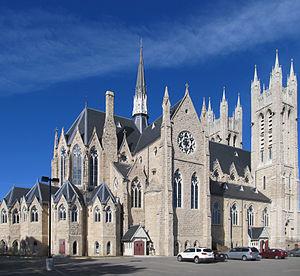
Voici la liste des lieux historiques nationaux du Canada situé en Ontario. En mai 2012, on compte 263 lieux historiques nationaux en Ontario, dont 37 sont administrés par Parcs Canada. À ce nombre, il faut ajouter aussi cinq sites qui ont perdu leur désignation. Pour les villes de Toronto, Ottawa et Kingston voir :
La basilique Notre-Dame-Immaculée de Guelph est une église catholique néo-gothique située à Guelph en Ontario.
Cet article recense les lieux patrimoniaux du comté de Wellington inscrits au répertoire des lieux patrimoniaux du Canada, qu'ils soient de niveau provincial, fédéral ou municipal.